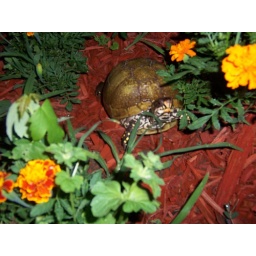
Turtle in a flower bed